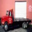
Label: truck